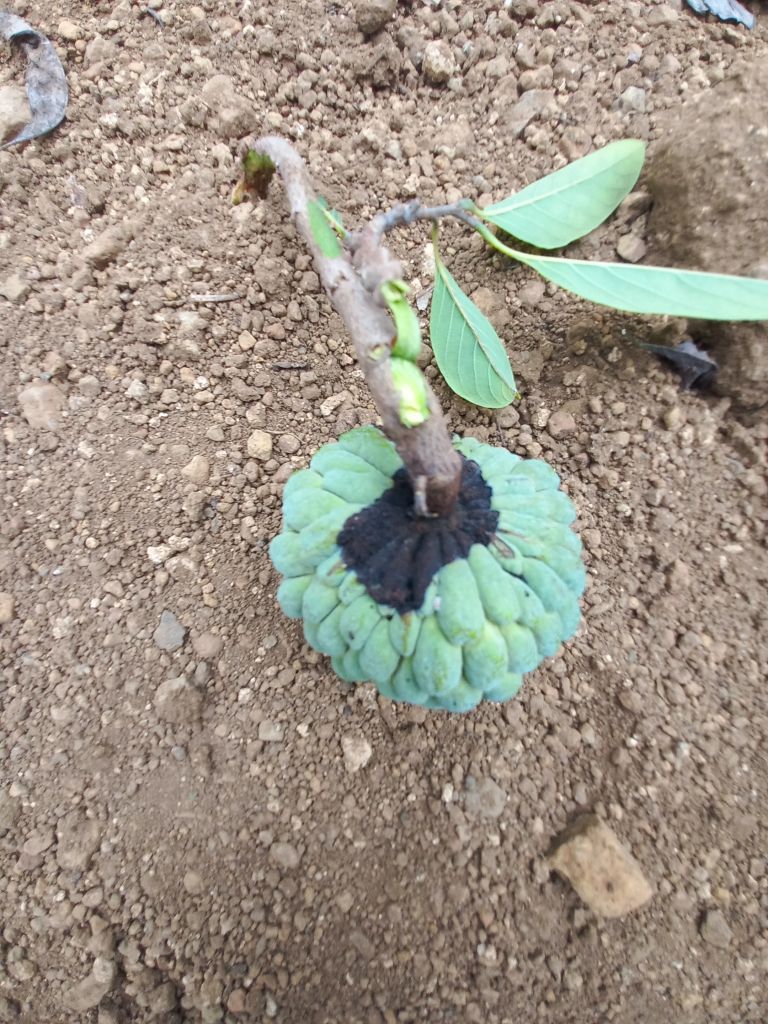
Disease label: Diplodia Rot